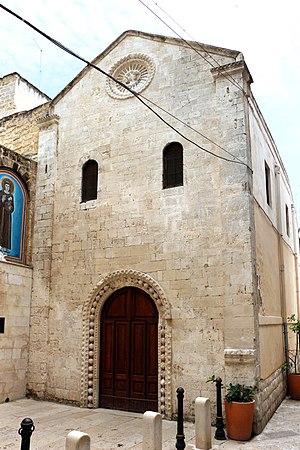
Le centre urbain actuel de la ville de Bari a deux composantes :